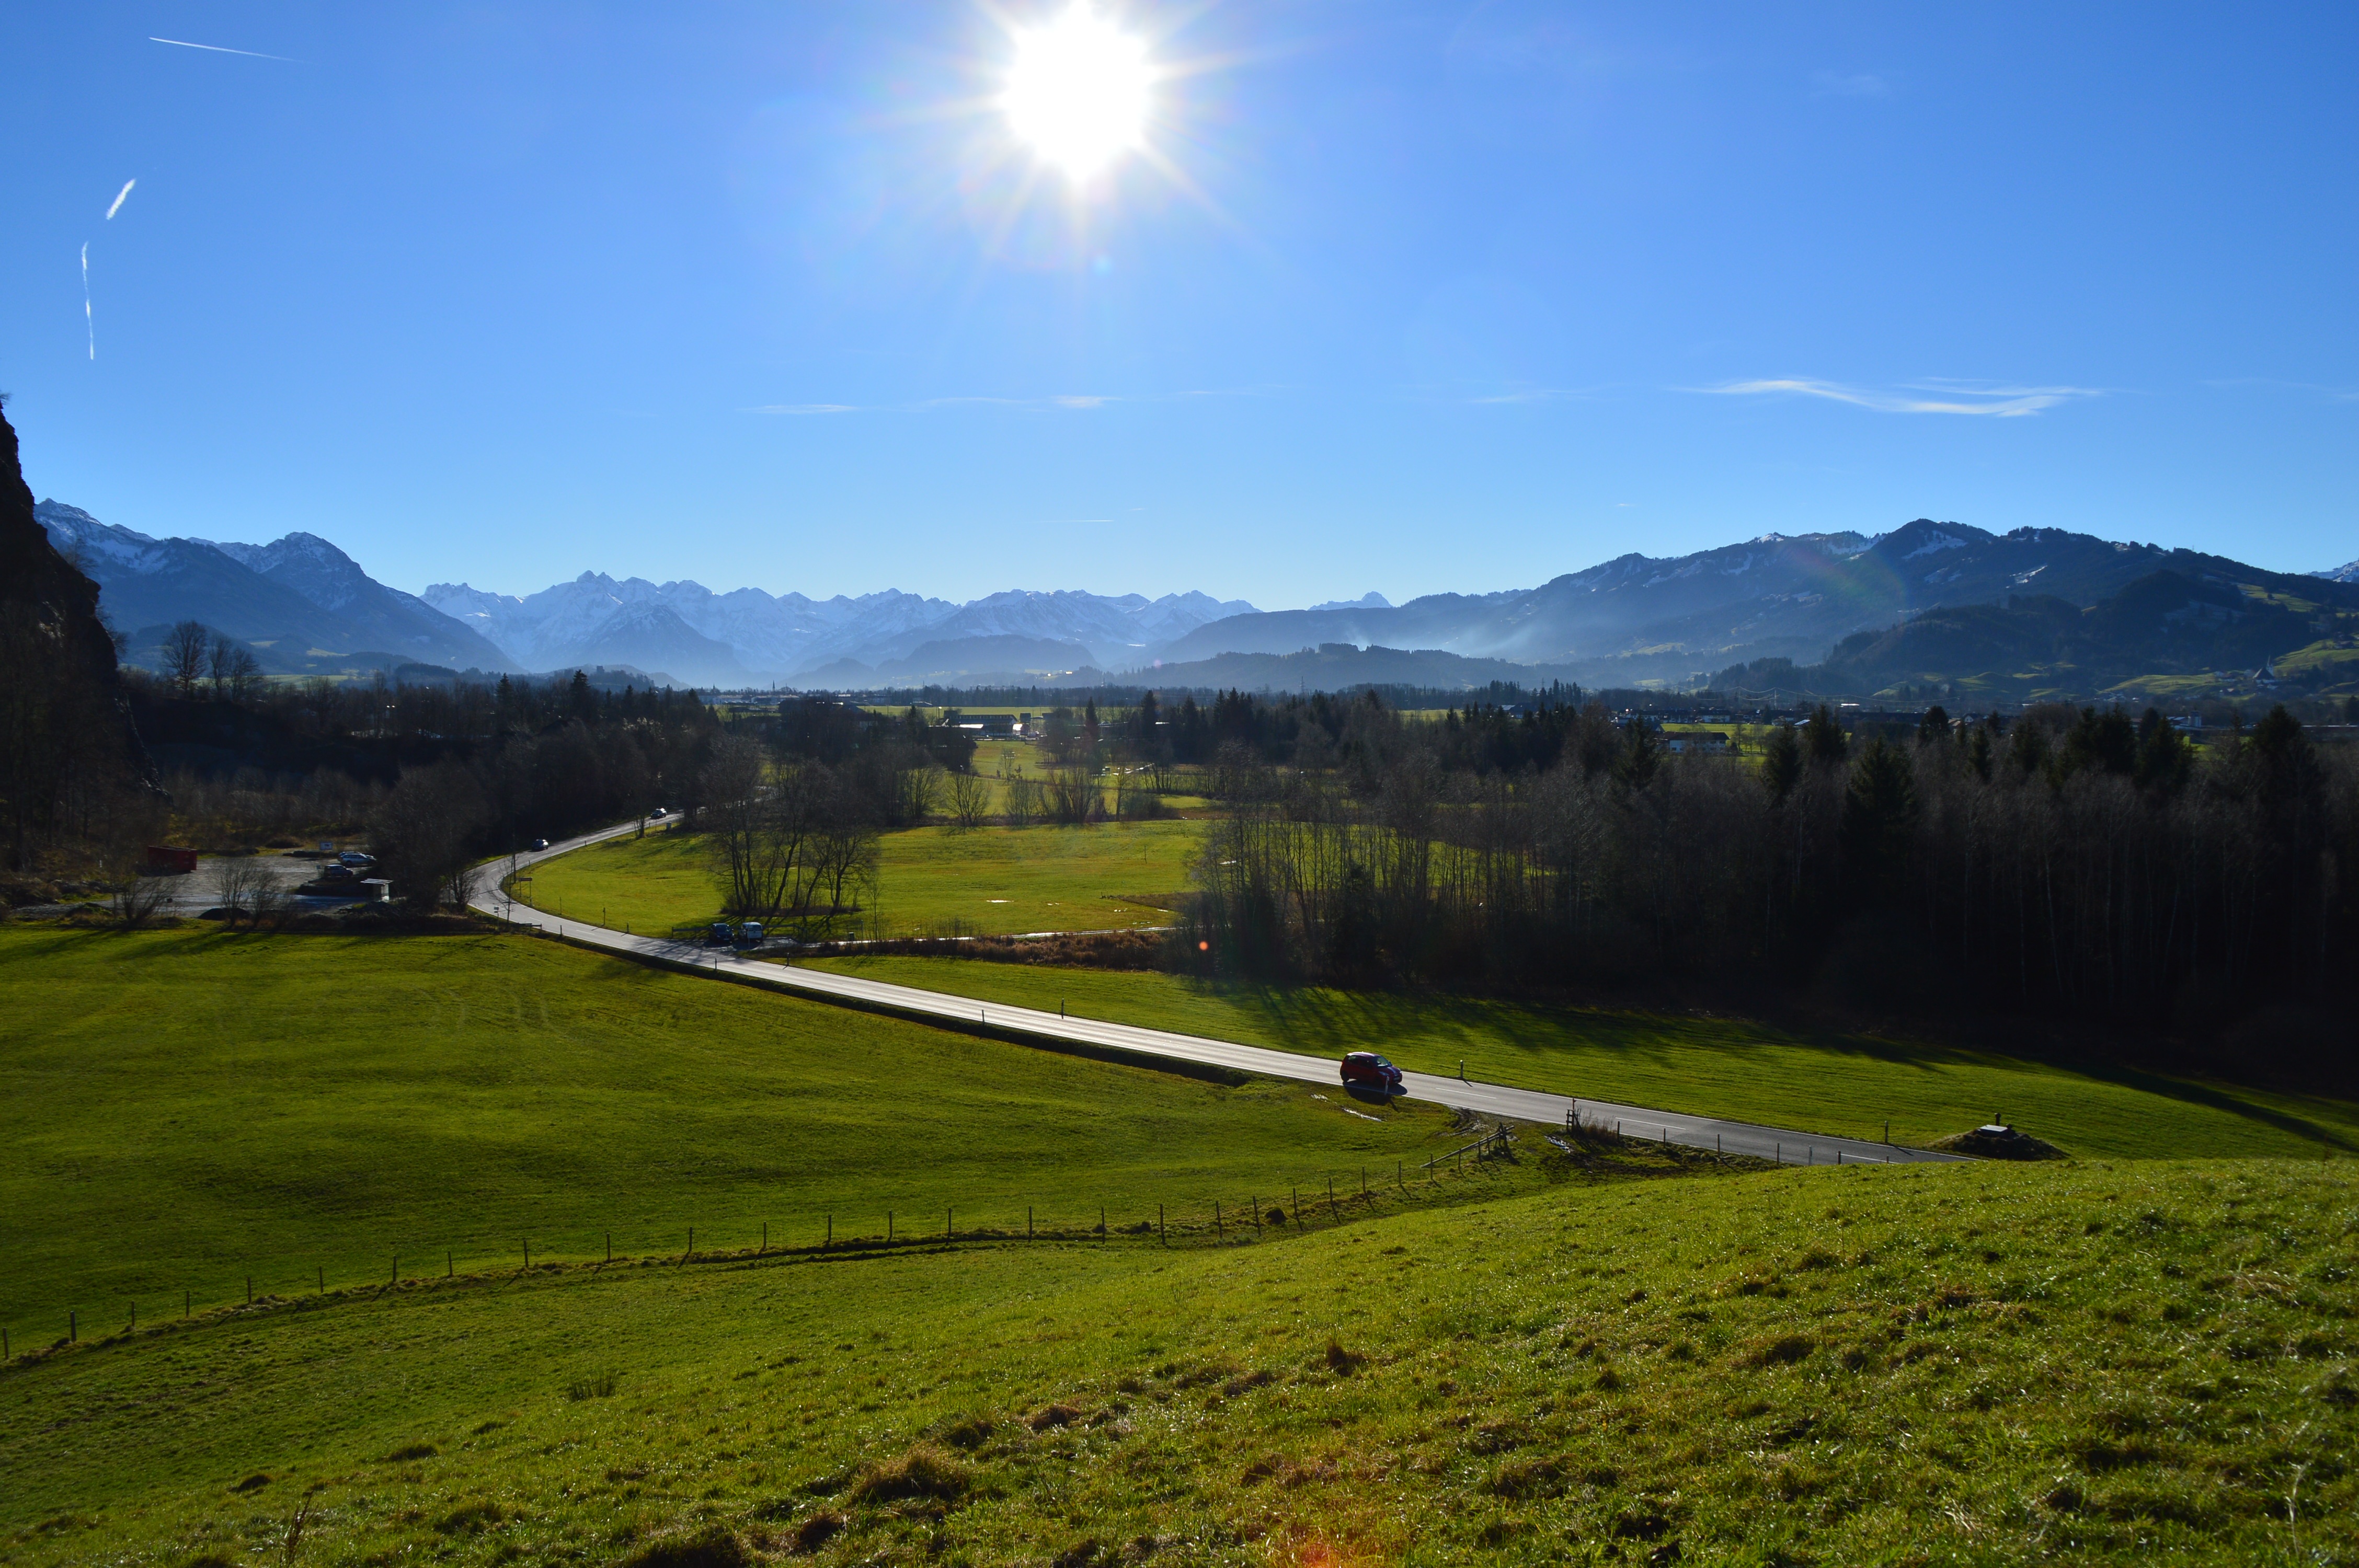
landscape, nature, grass, horizon, mountain, winter, cloud, structure, sky, field, meadow, morning, hill, lake, valley, mountain range, panorama, green, pasture, reservoir, plain, golf course, alps, grassland, plateau, rural area, allg u, mountain pass, geographical feature, mountainous landforms, sport venue